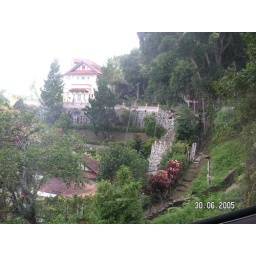
a house in the middle of the hill